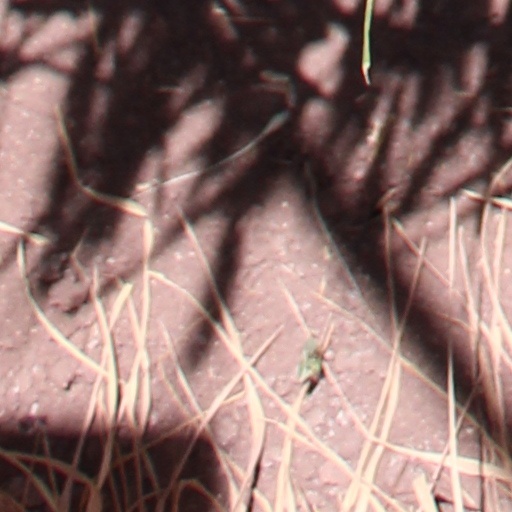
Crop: wheat